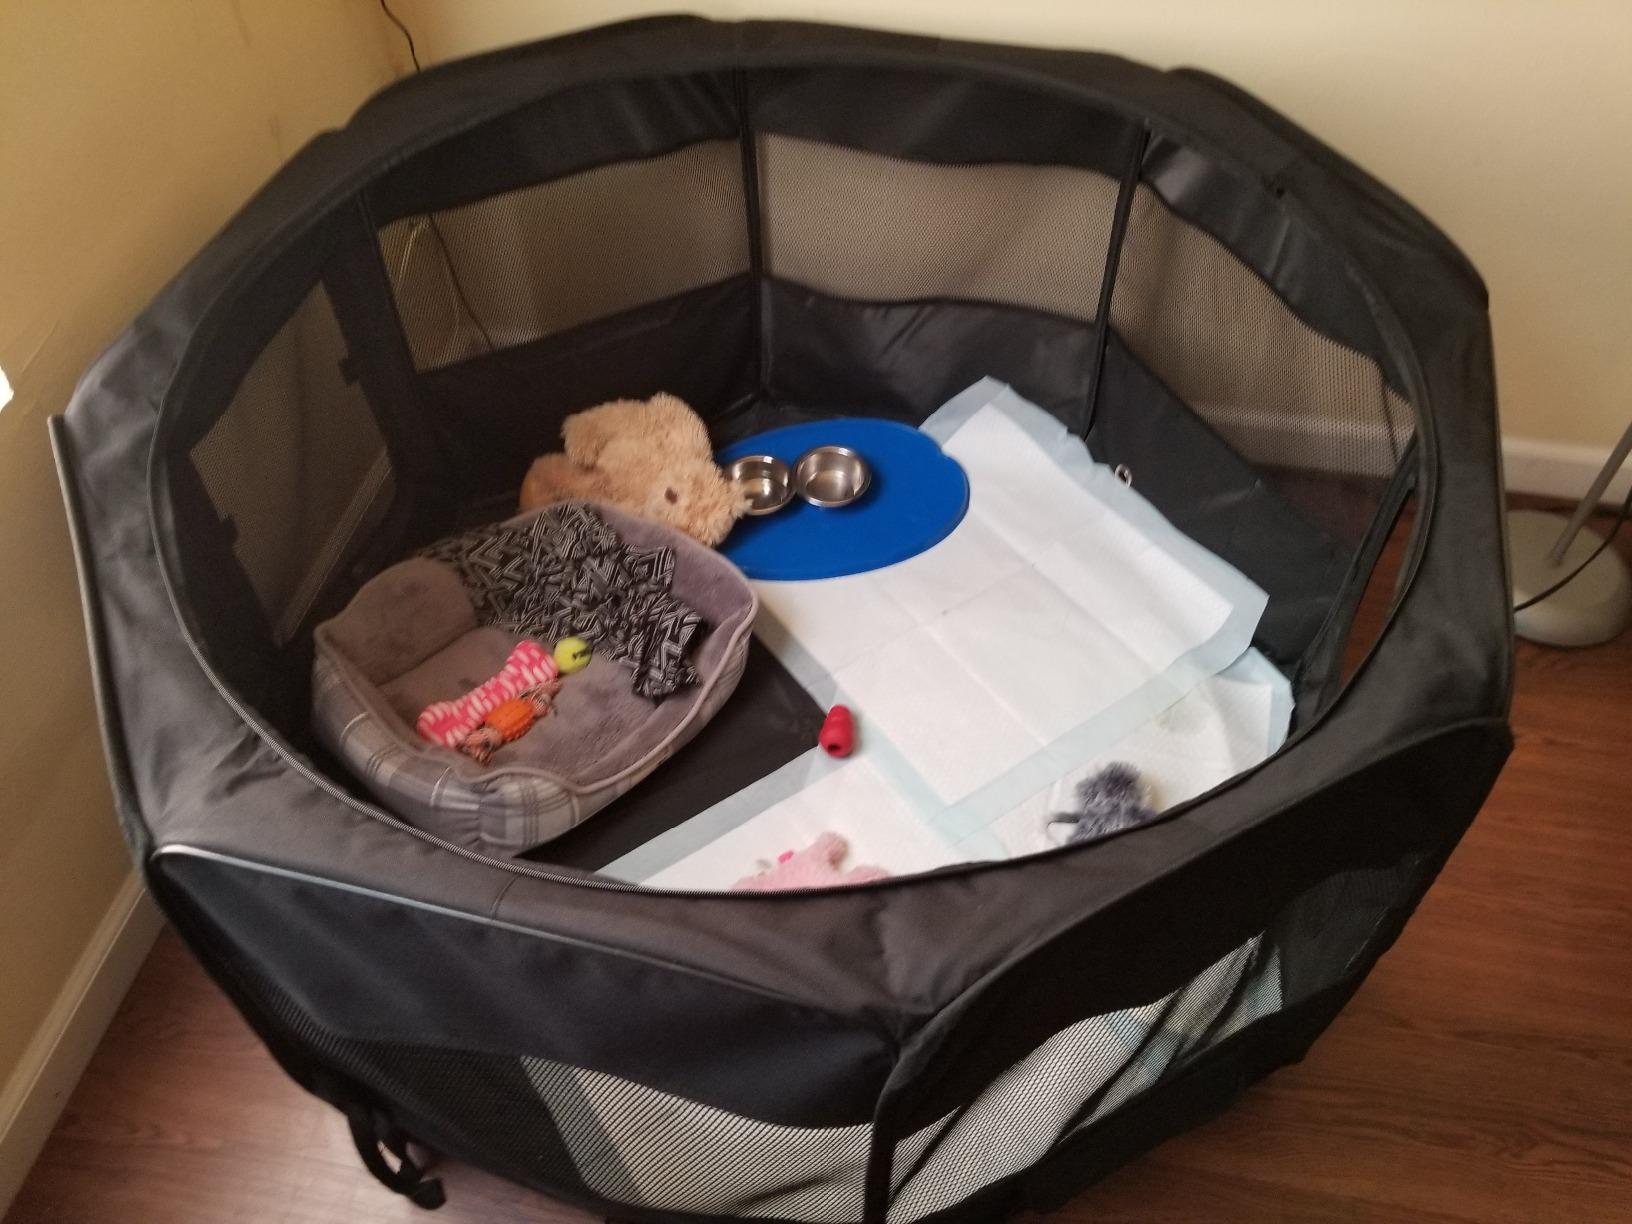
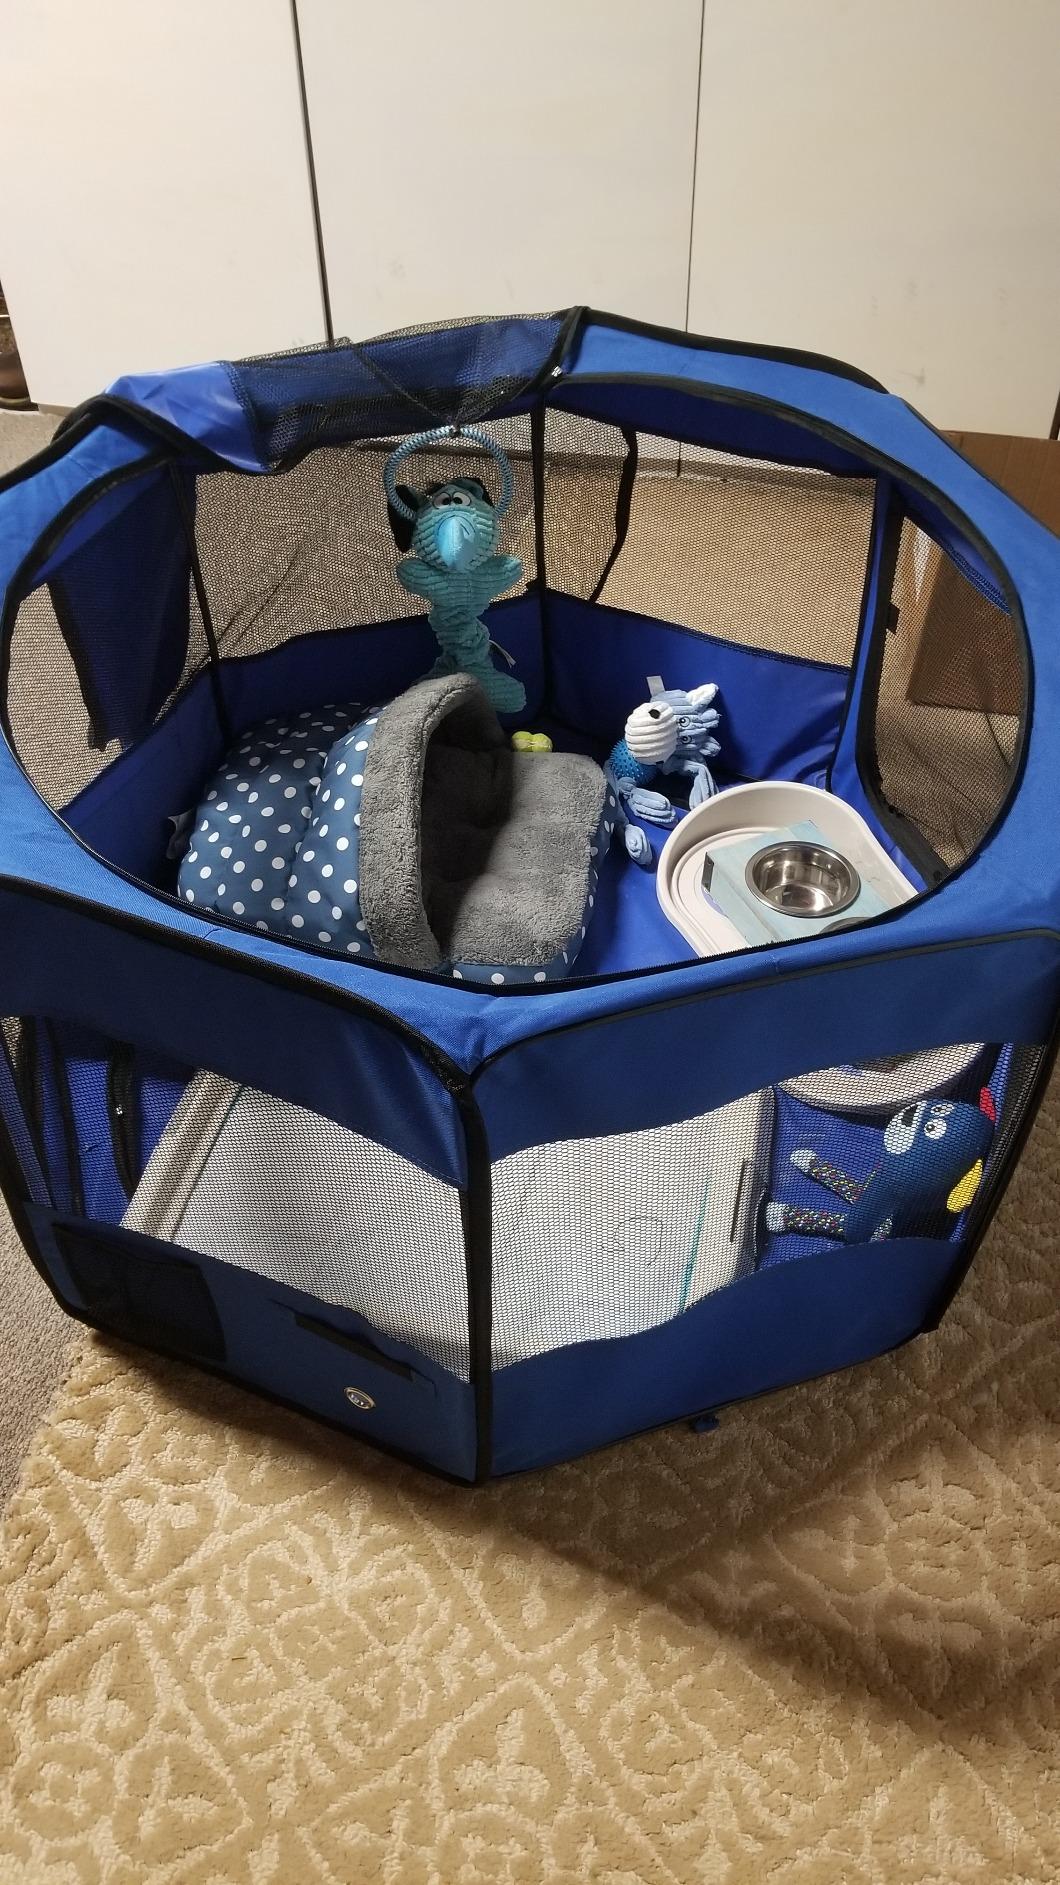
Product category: items_kennel
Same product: no